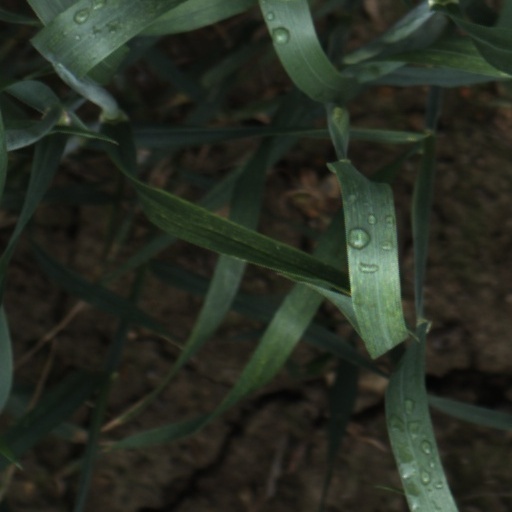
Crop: wheat